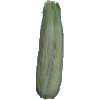
Label: Corn Husk 1